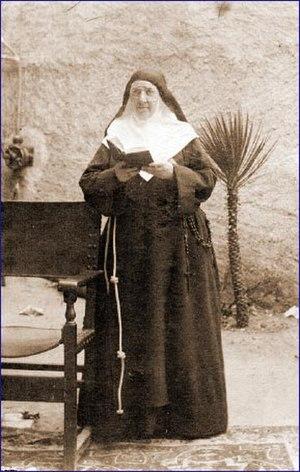
Cette liste de saints concerne les saints et les bienheureux, reconnus comme tels par l'Église catholique, ayant vécu au XIXᵉ siècle. À ce jour, l'Église a donné comme modèles évangéliques 318 saints du XIXᵉ siècle.
Ceci est la liste des béatifications approuvées par Benoît XVI. Ce qui ne veut pas dire qu'il en présida la cérémonie et liturgie officielle. Benoît XVI est en effet revenu à l'usage antique de ne généralement plus présider lui-même les cérémonies de béatification. Au cours de son pontificat, il y eut 116 cérémonies
Marie del Carmen González Ramos est une religieuse espagnole fondatrice des franciscaines des Sacrés Cœurs d'Antequera et reconnue bienheureuse par l'Église catholique.